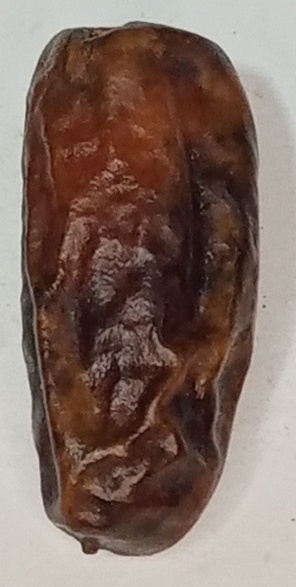
Variety: gajar
Size: small
Grade: grade-2